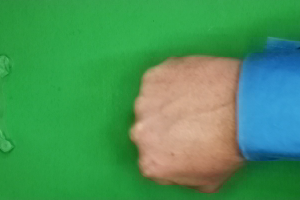
Label: rock